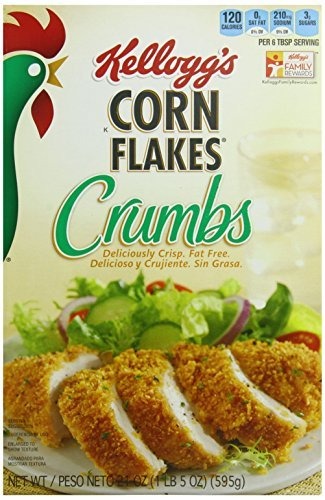
Item Name: Kellogg's Corn Flake Crumbs, 21-Ounce Boxes (Pack of 12) by Corn Flakes
Value: 252.0
Unit: Fl Oz

Price: 26.95